Hair clipper

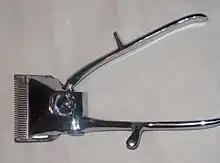
Manually operated clipper

Hair clippers are operated by a pair of handles which are alternately squeezed together and released. Barbers used them to cut hair close and fast. The hair was picked up in locks and the head was rapidly depilated. Such haircuts became popular among boys, mostly in schools, and young men in the military and in prisons.